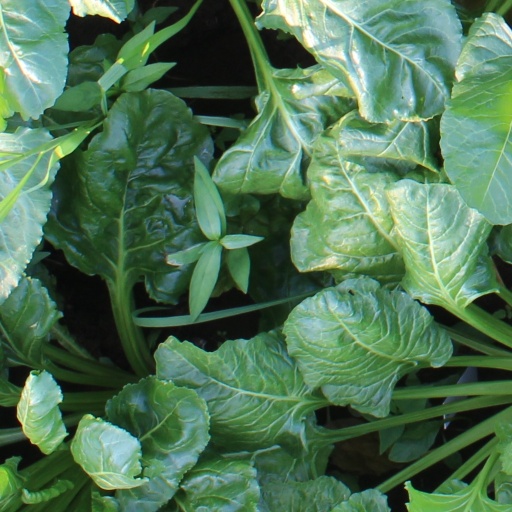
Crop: sugar beet